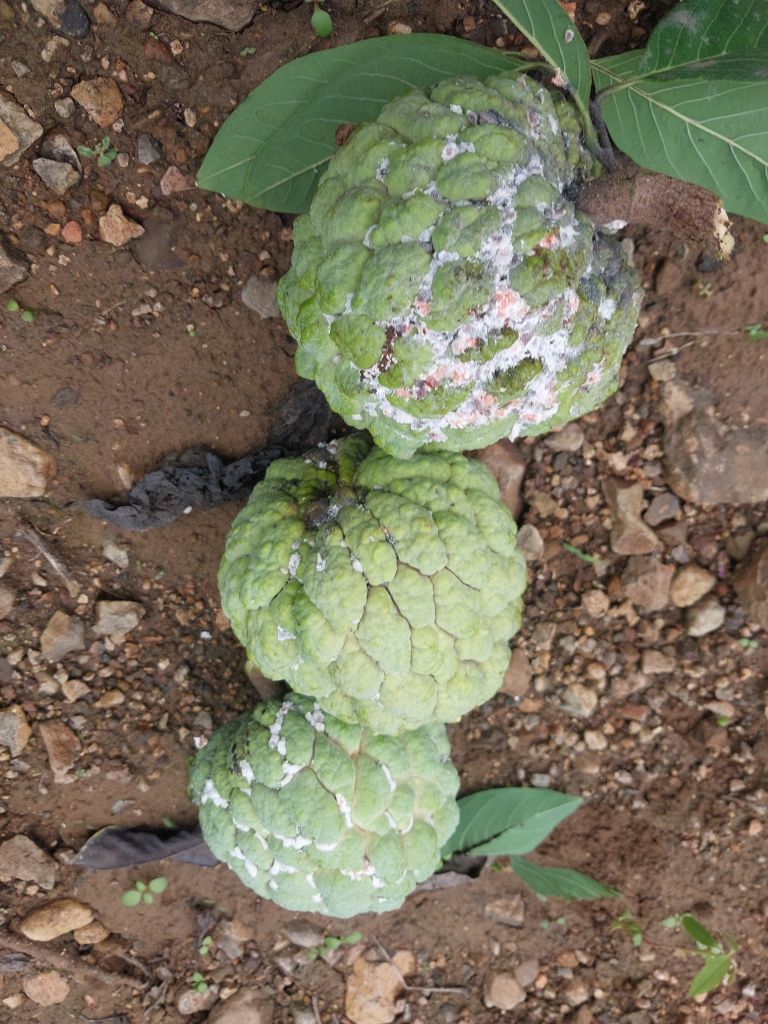
Disease label: Mealy Bug